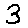
Label: 3